Thomas Heaney

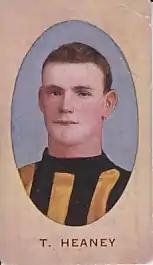
Cigarette card of Heaney in 1910

Thomas Heaney (2 April 1888 – 17 August 1928) was an Australian rules footballer who played in the VFA between 1906 and 1907 then in the VFL from 1908 until 1913 for the Richmond Football Club. He played for the Fitzroy Football Club between 1913 and 1917 and then again between 1919 and 1921. Finally he played three games for the Port Melbourne Football Club back in the VFA in 1922.